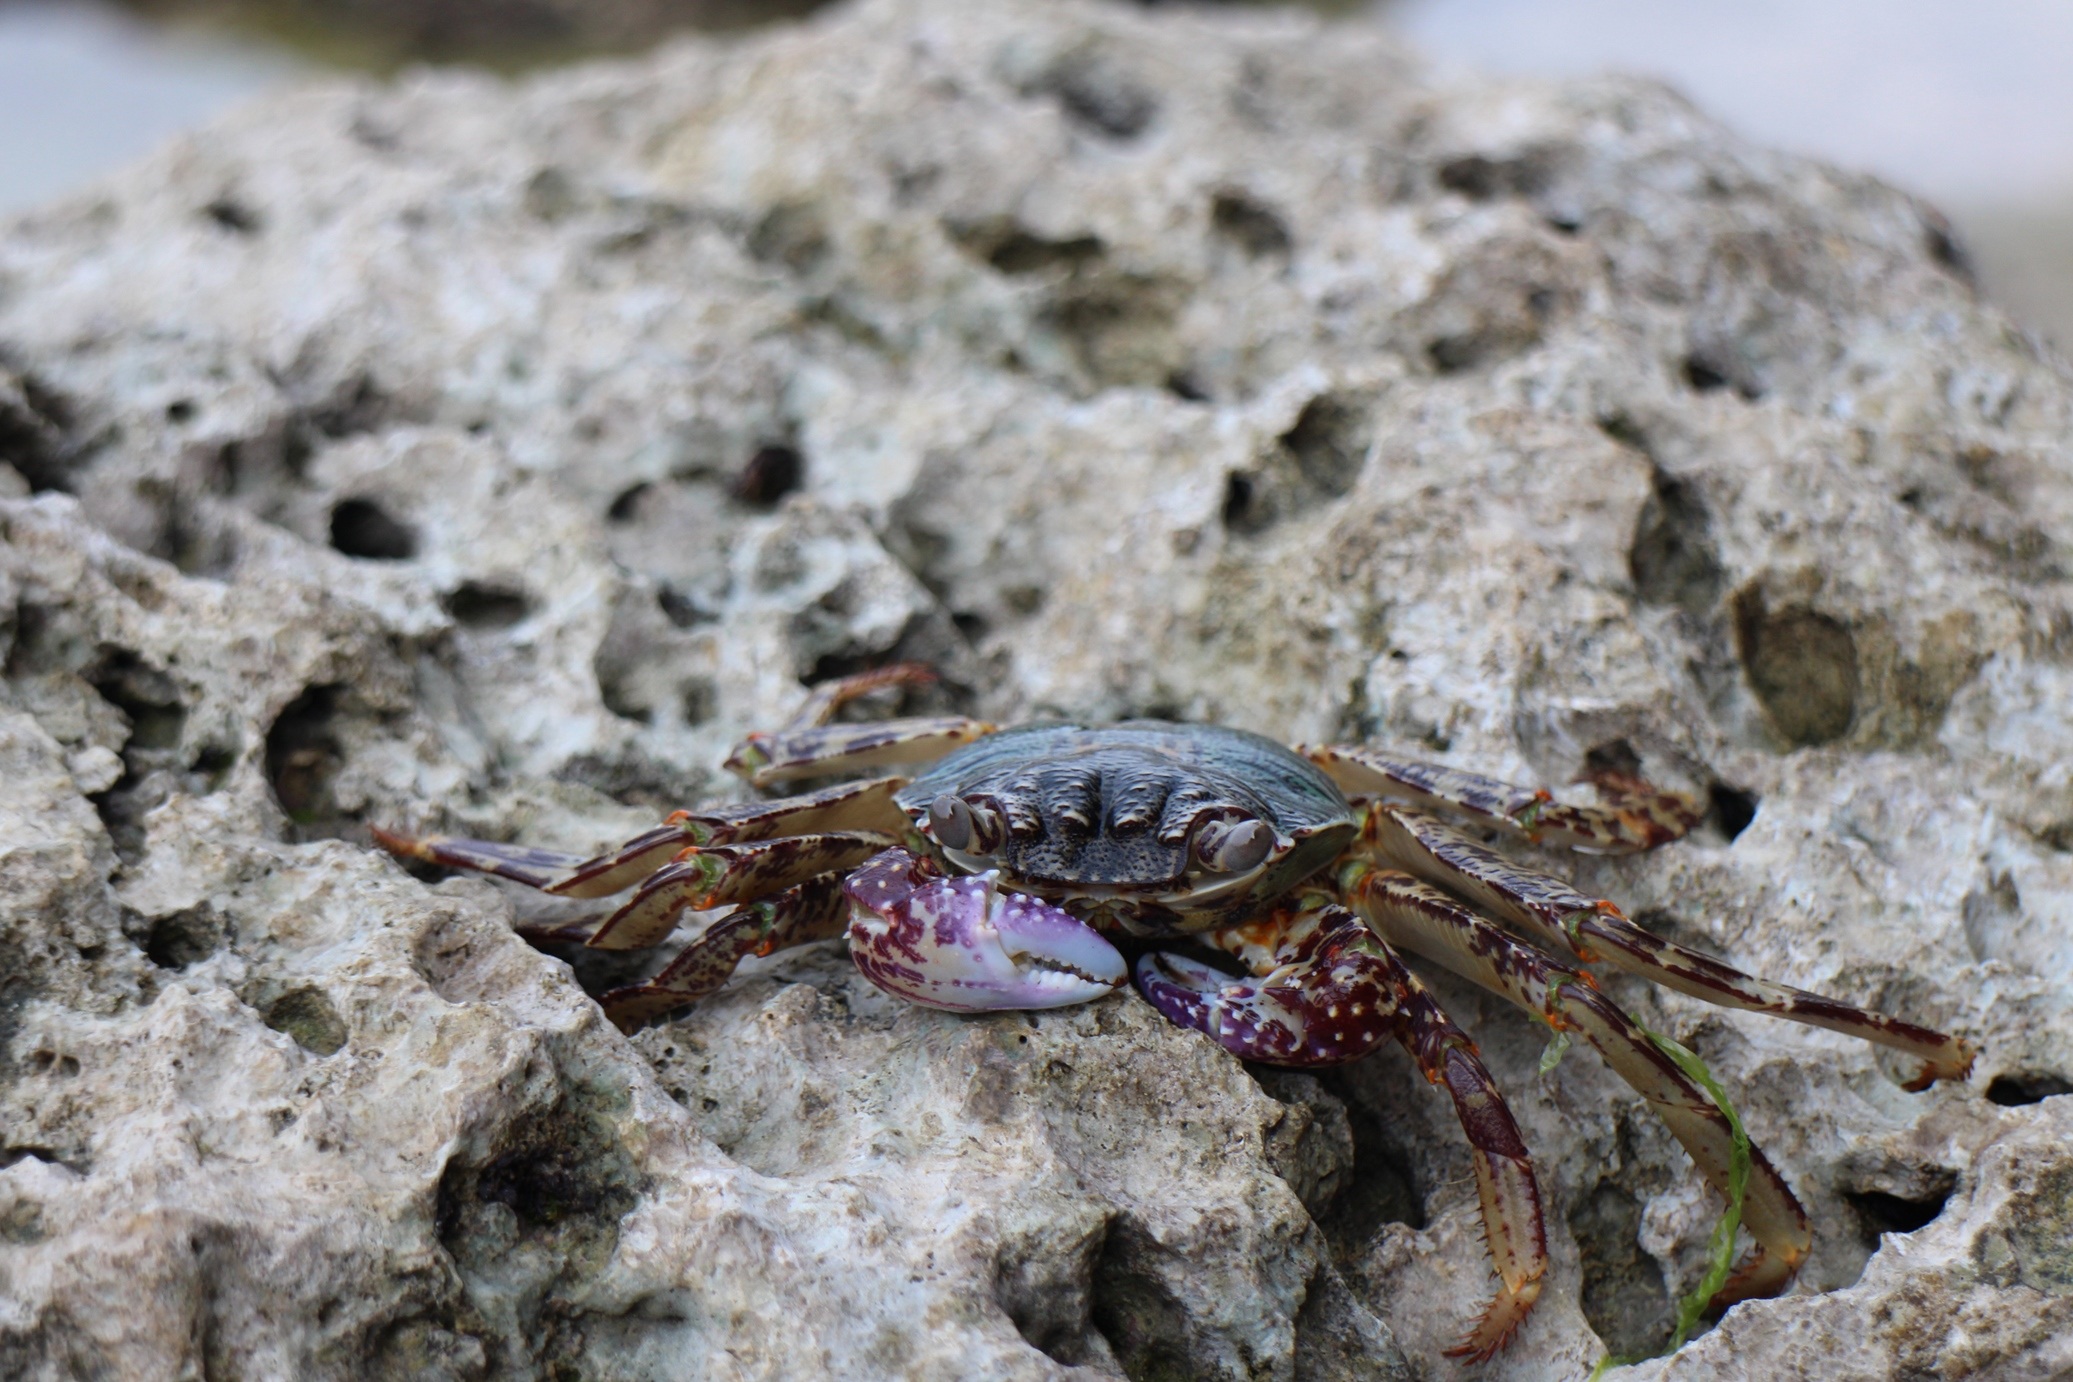
beach, summer, wildlife, food, insect, seafood, fauna, crab, invertebrate, close up, crustacean, marine, macro photography, the scenery, arthropod, sand beach, hai bian, marine biology, ocypodidae, decapoda, animal source foods, sand sea